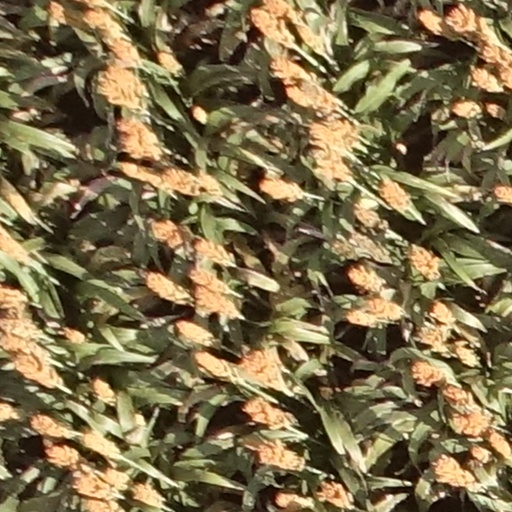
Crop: sorghum